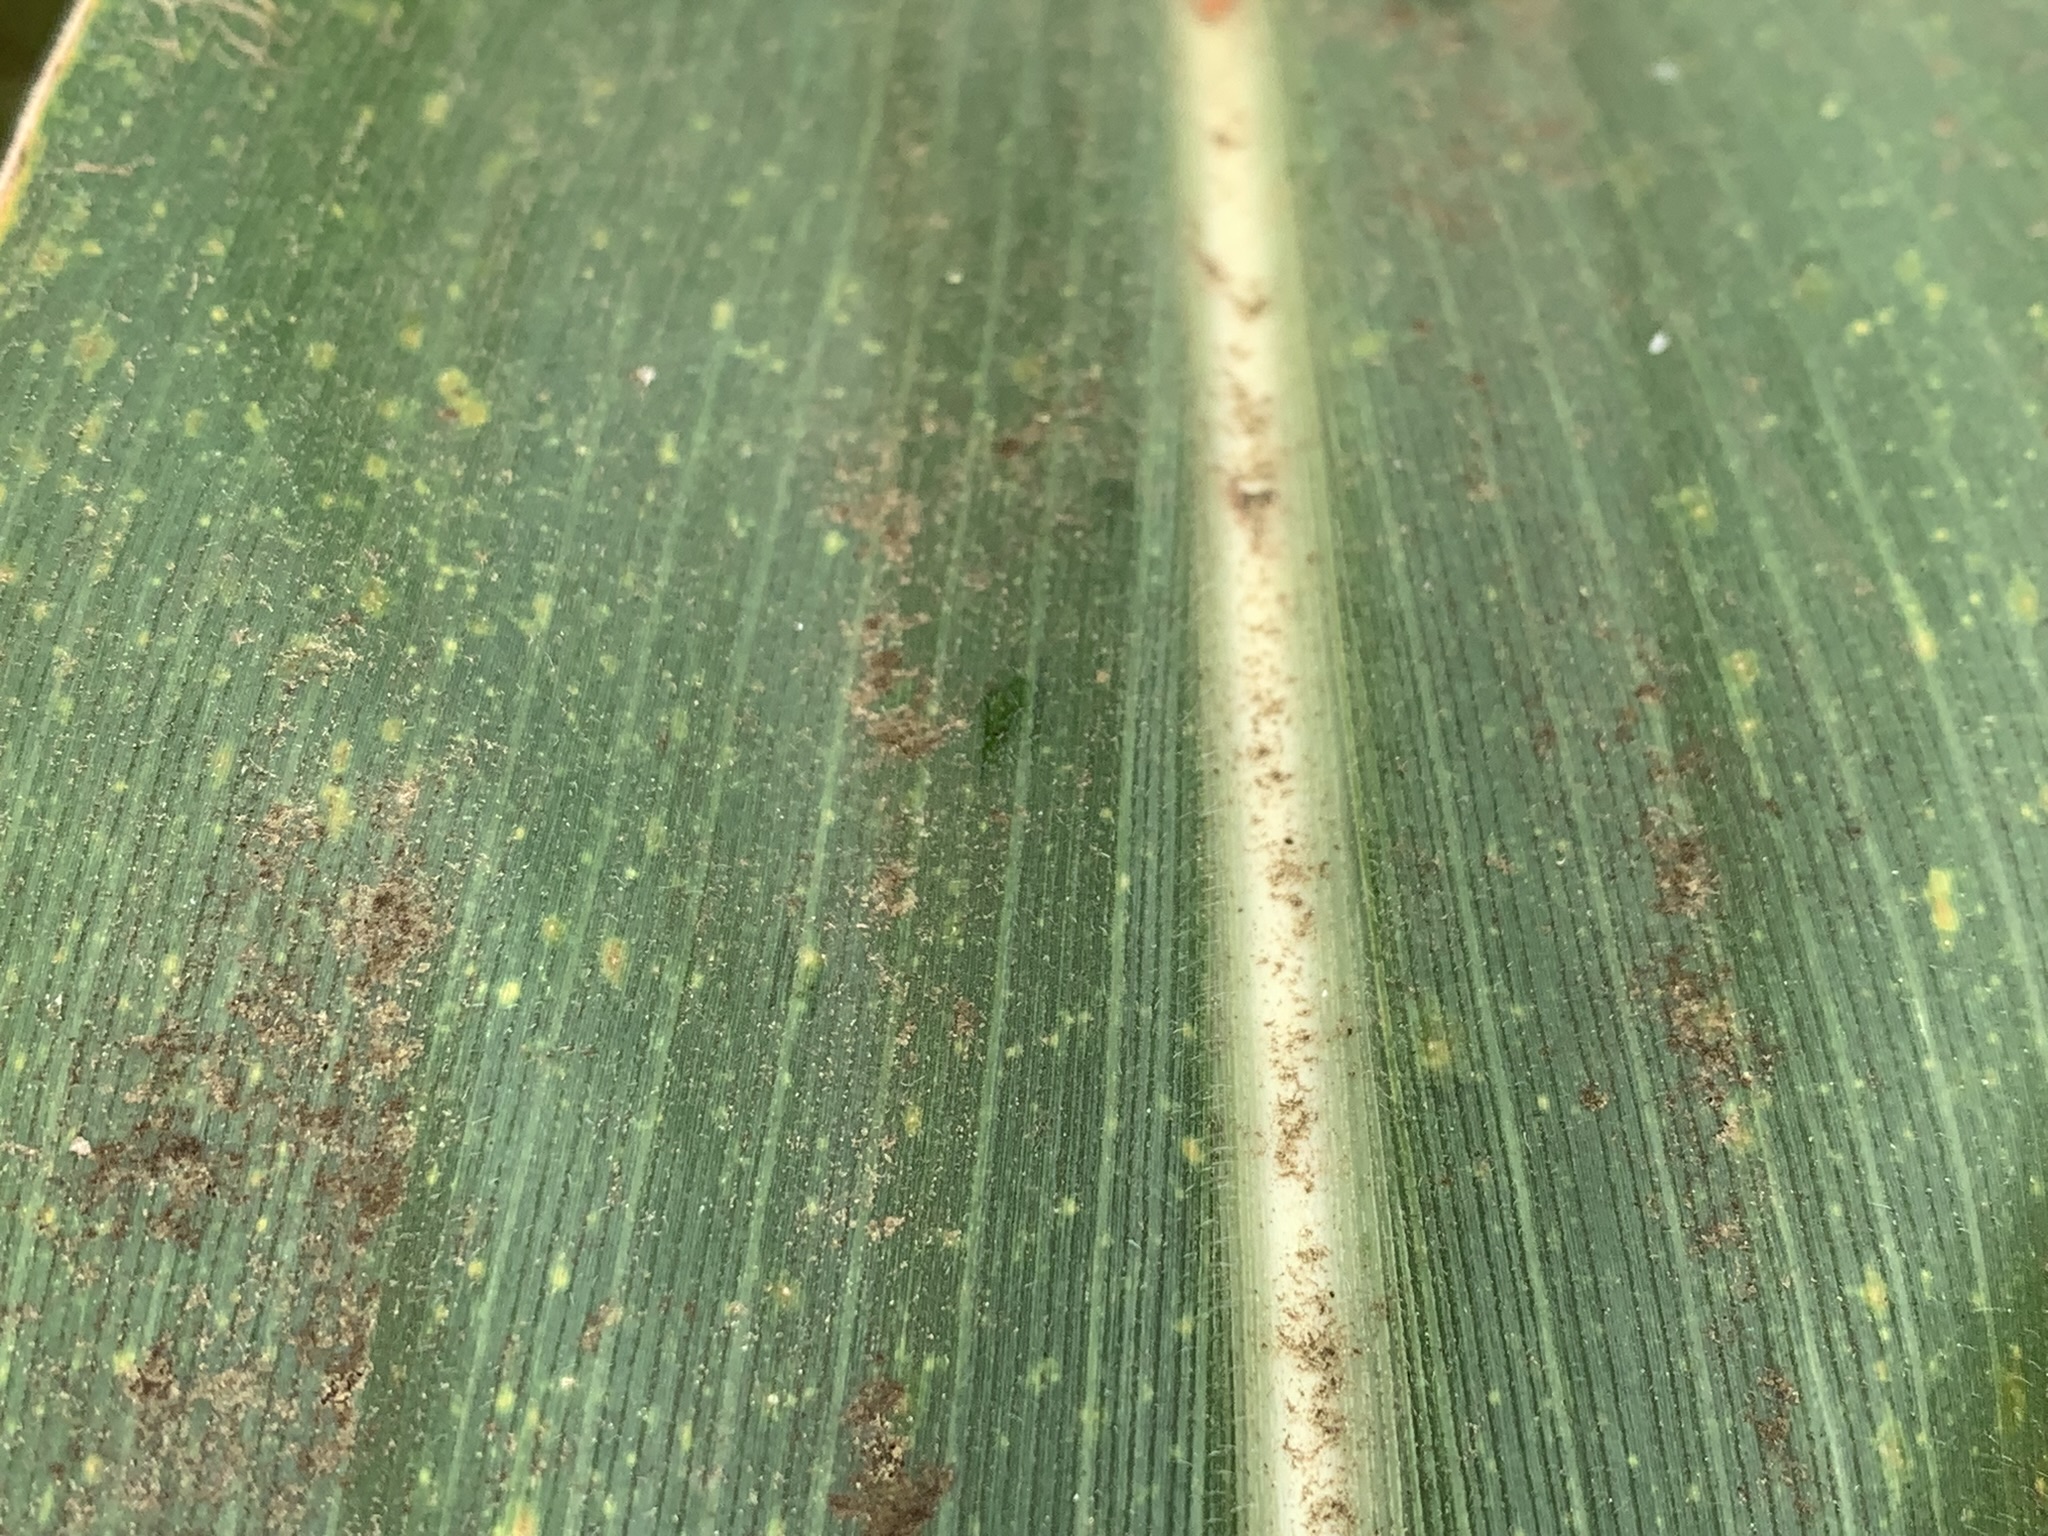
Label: MLN